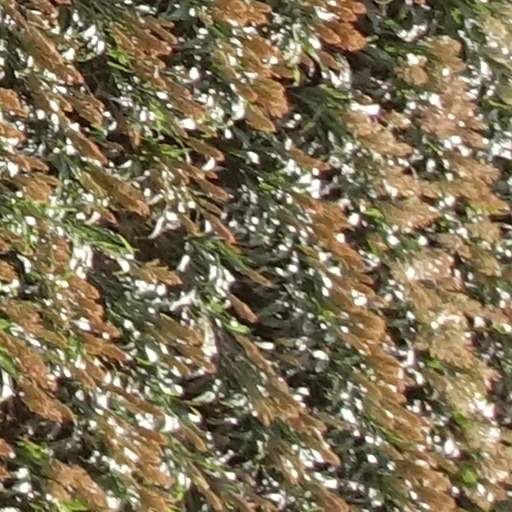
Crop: sorghum